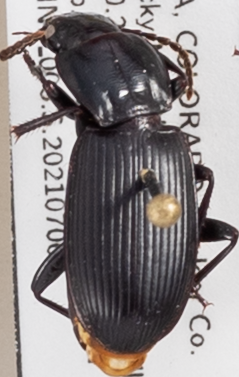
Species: Pterostichus protractus
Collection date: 2021-07-06
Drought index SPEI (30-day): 0.782
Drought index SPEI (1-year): -0.588
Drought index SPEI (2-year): -0.8